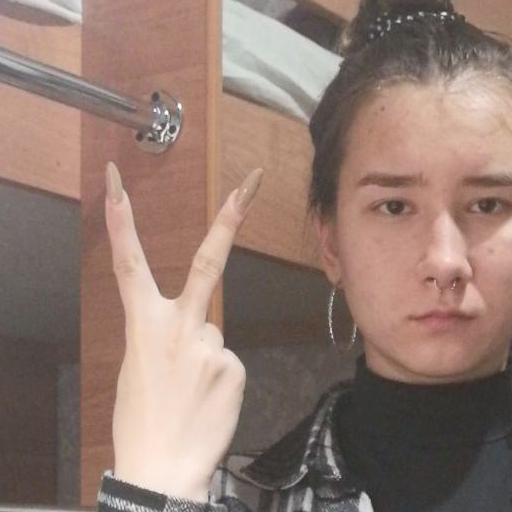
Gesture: peace_inverted